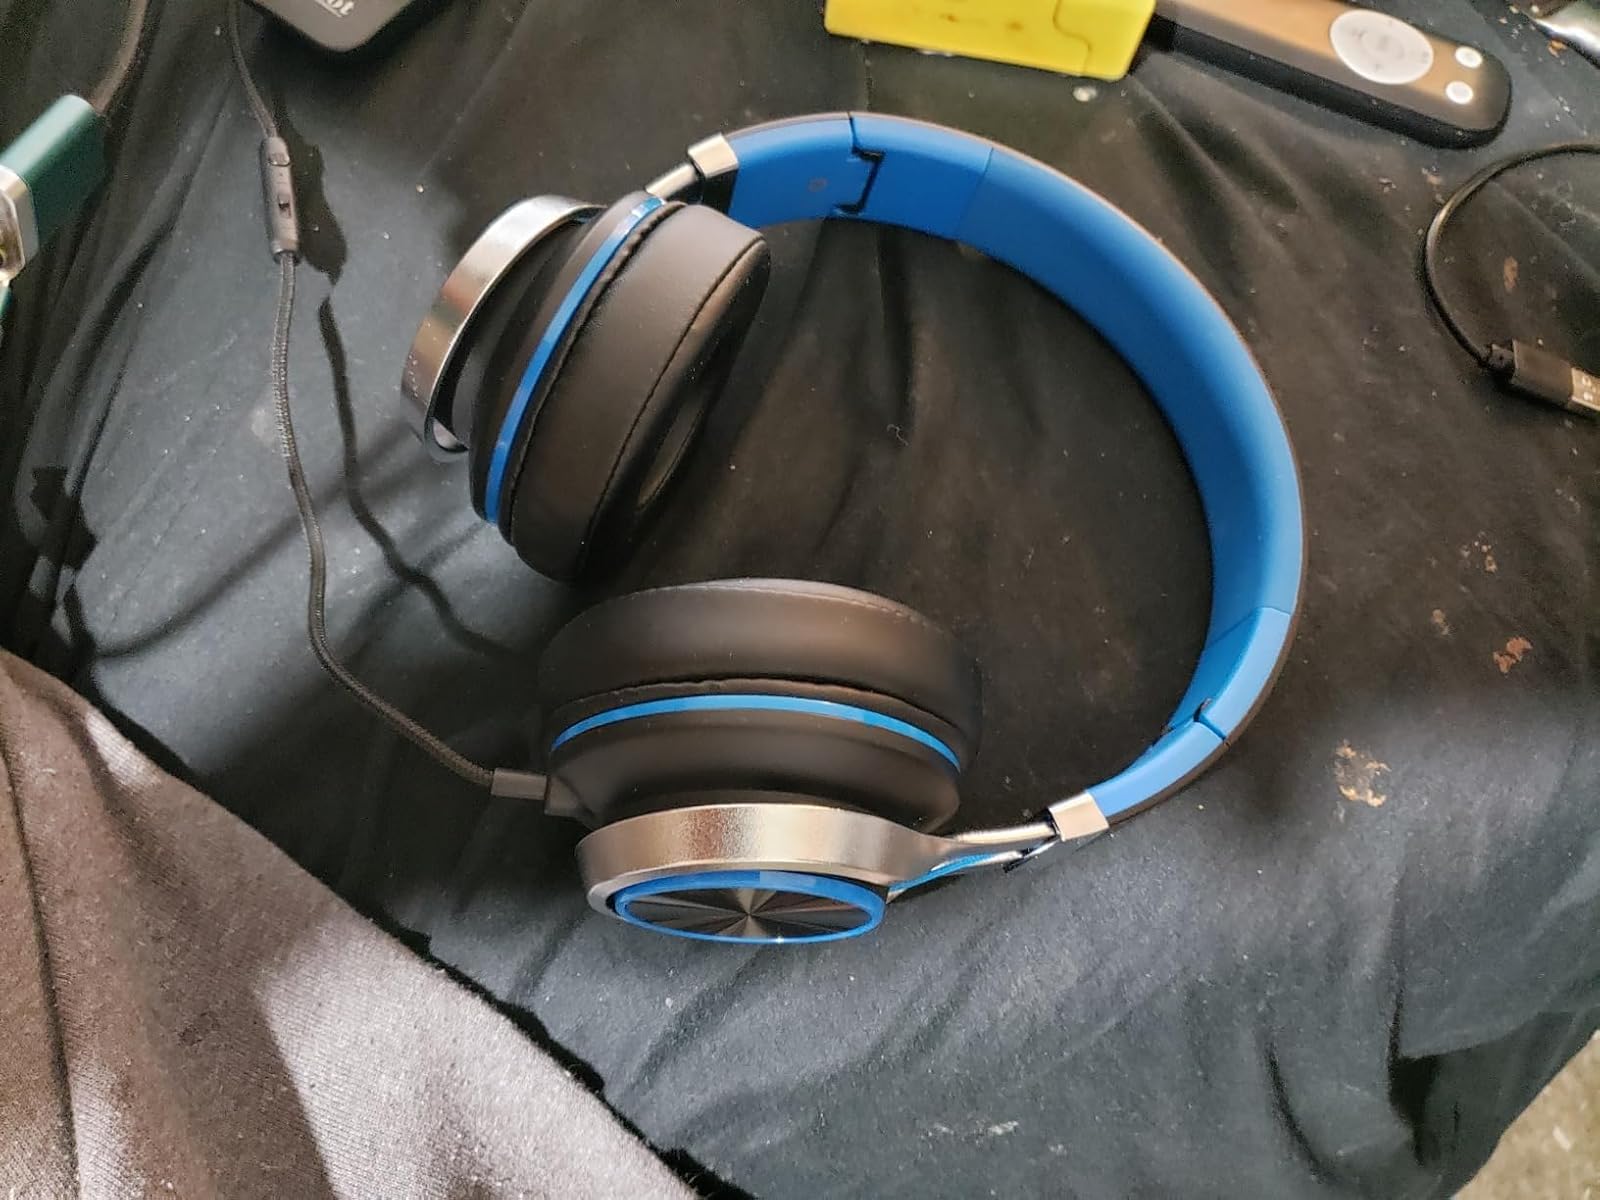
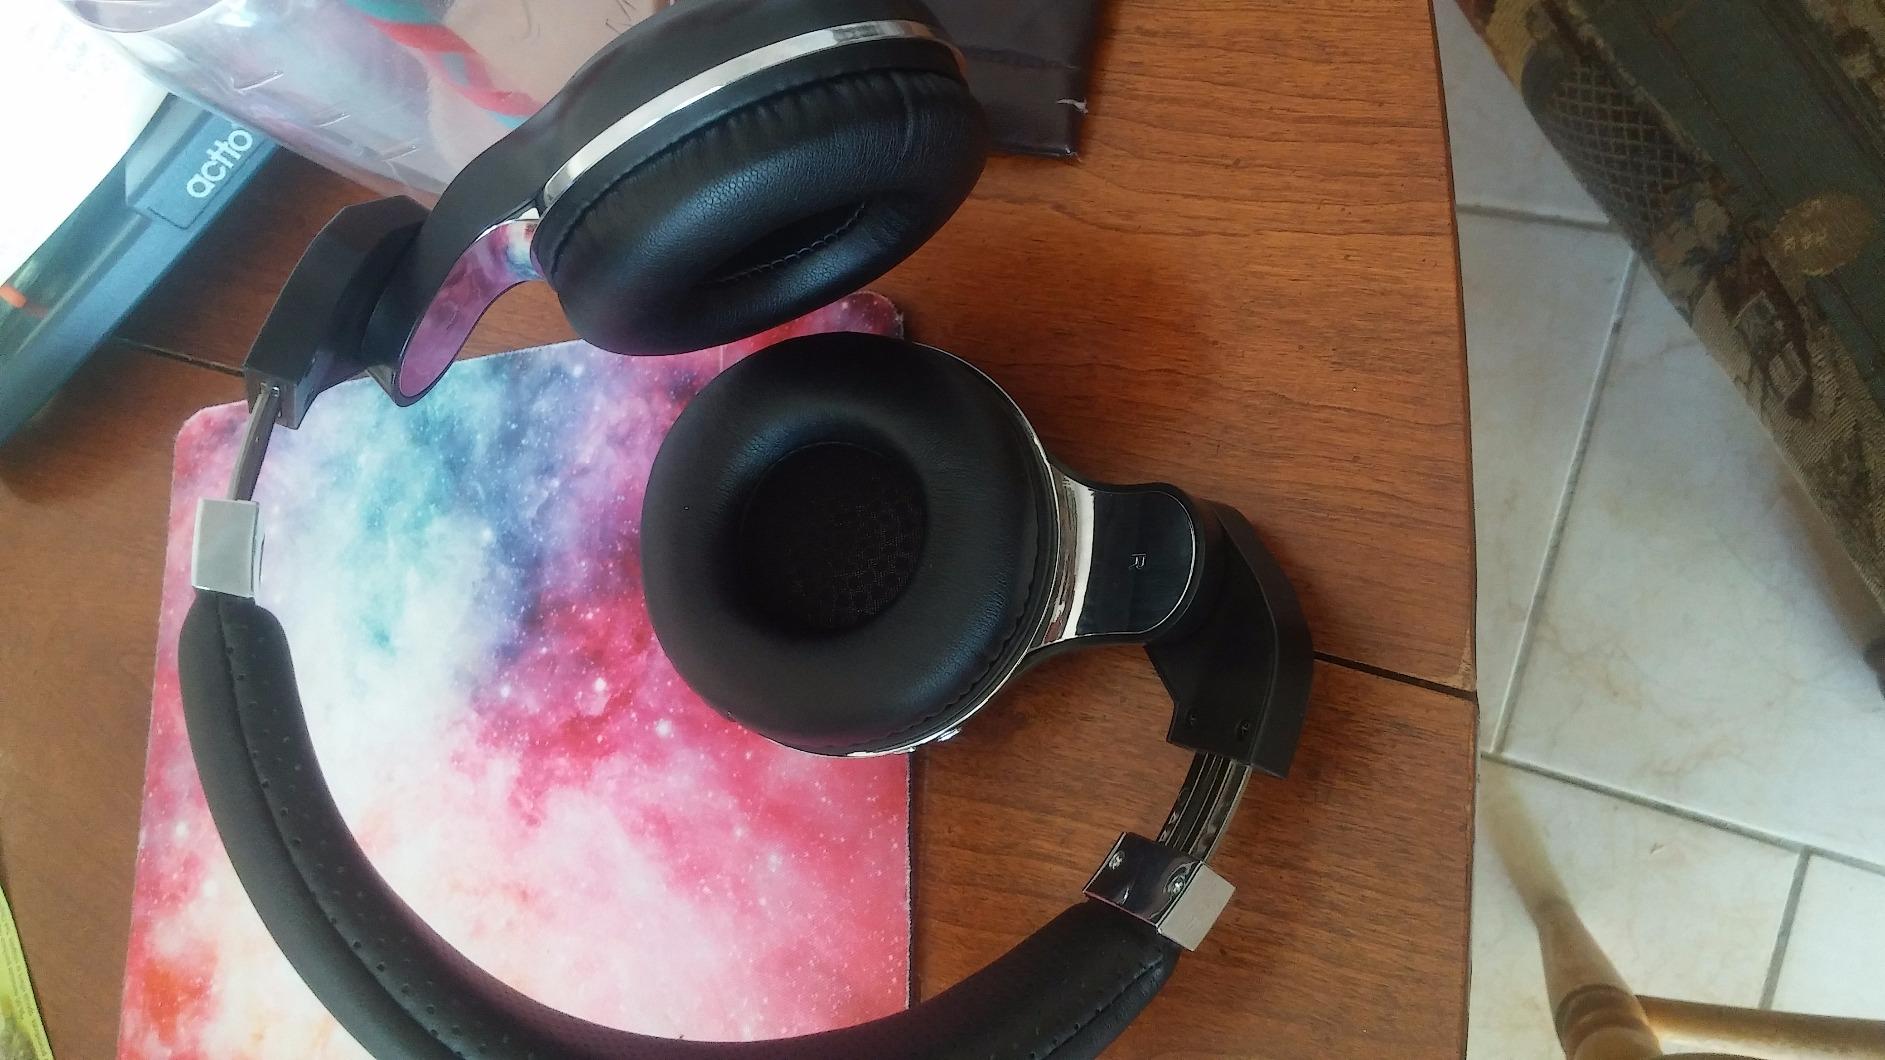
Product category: headphones
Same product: no